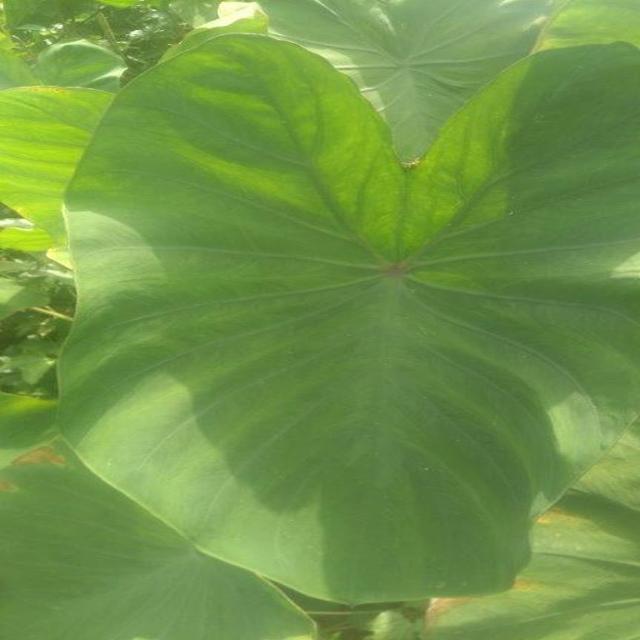
Label: Healthy